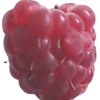
Label: raspberry